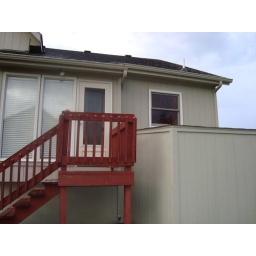
Old kitchen window above shed.